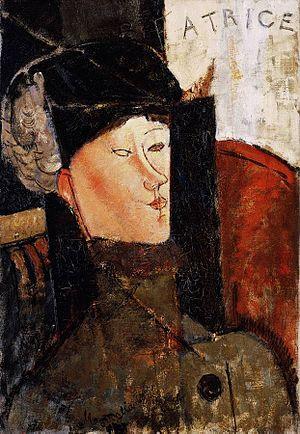
Beatrice Hastings, née Emily Alice Haigh le 27 janvier 1879 à Hackney à Londres, et morte le 30 octobre 1943 à Worthing est une poétesse britannique, journaliste et critique d’art.